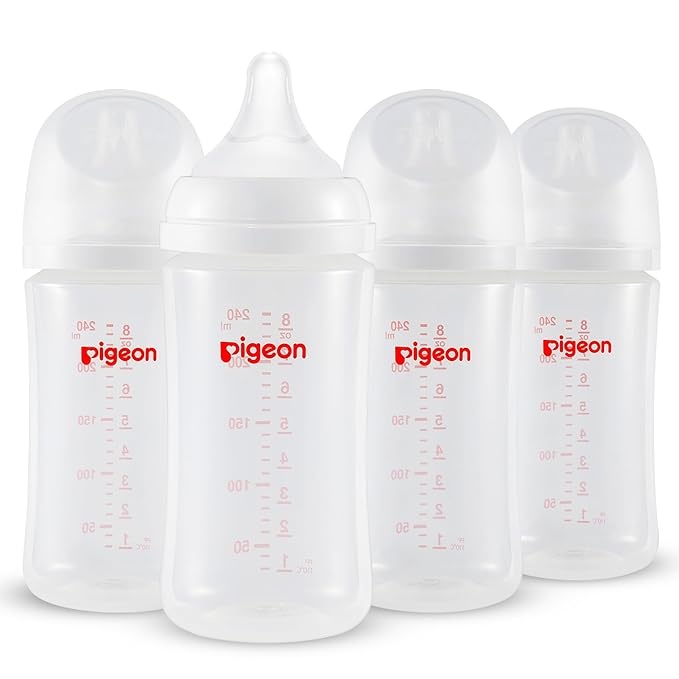
Pigeon PP Nursing Bottle Wide Neck, Anti-Colic, Streamlined Body, Natural Feel, Easy to Clean, 8.1 Oz(Pack of 4), Includes 4pcs M Nipples (3m+)
About This RESEARCH ON BABY'S SUCKING BEHAVIOR: It is based on research on the 3 natural movements that a baby does while feeding in Japan. SOFT AND FLEXIBLE SILICONE NIPPLE: For seamless switch between breast and bottle. It’s super soft and flexible to allow for natural and smooth tongue movement. Latch-on Line: The new design with latching curve of the nipple is guiding for baby’s appropriate latch, so as to achieve effective adsorption. EASY TO USE: The new bottle shape features with wide neck and streamlined body, which is easy to clean and hold. SPECIFICATION: 8.1 oz (240 ml) bottle comes with M nipple (3 m+). Nipple size comes from SS to 3L with specific hole size shape, thickness and softness, different sizes for babies of every age. Recommended Age: 3 months+. Overview Brand : PIGEON Color : 8.1Oz, 4 packs Material Type Free : Lead Free Item Weight : 0.86 Pounds Bottle Nipple Type : Vented
Brand: PIGEON
Category: Baby & Toddler > Nursing & Feeding > Feeding Essentials > Baby Bottles > Wide Neck Bottles